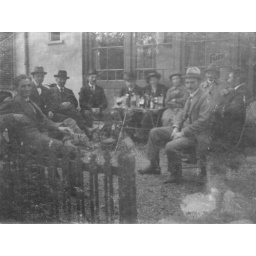
Excursie naar een landgoed te Doorn, in de zomer van 1920 door de R.K. bond van technici afd. Utrecht. foto van Beickel